Dick Turpin (1925 film)

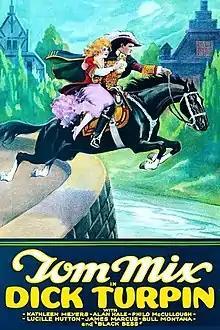
Theatrical release poster

Dick Turpin is a 1925 American silent historical adventure film directed by John G. Blystone produced and distributed by Fox Film Corporation and starring western hero Tom Mix. Mix departs from his usual western roles to play a British historical figure, the highwayman Dick Turpin (1705–1739). A young Carole Lombard was filmed in several scenes which mostly ended up on the cutting room floor.